Revolt of the Czechoslovak Legion

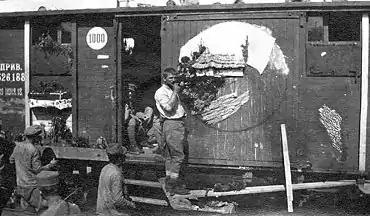
"Quarter" of the Czechoslovak Legion

In late April of 1918, the Bolsheviks moved the Russian royal family to Yekaterinburg. In May, as Legion troops slowly traveled eastward by rail under insecure, tense conditions, former POW who remained loyal to the Central Powers, including even a few Czechs and Slovaks, traveled westward with priority under explicit Bolshevik protection. On 14 May at Chelyabinsk, an eastbound train bearing Legion forces, Czechs and Slovaks who favored the Allies and who sought independence from Austria-Hungary, encountered a westbound train bearing Hungarians, who were loyal to Austria-Hungary and the Central Powers and who regarded Legion troops as traitors.